Disu × Komi

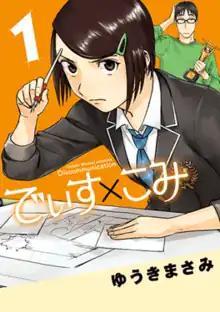
First volume cover

, also known as Discommunication, is a Japanese manga series written and illustrated by Masami Yuki. It was serialized in Shogakukan's manga magazine "Monthly Big Comic Spirits" from April 2013 to October 2017.